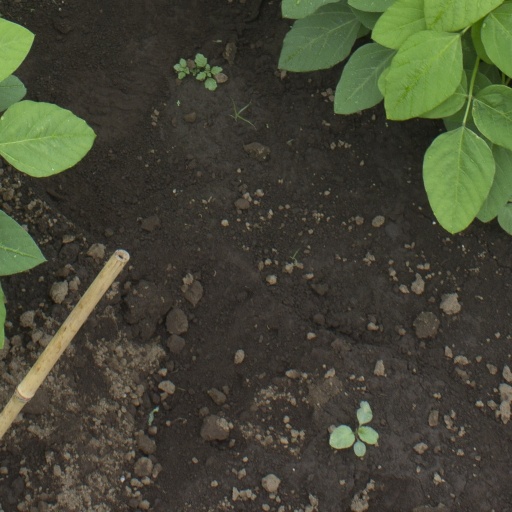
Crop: soybean